Mark Galeotti

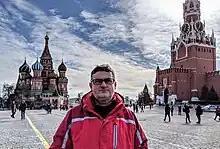
Mark Galeotti in Red Square, Moscow, 2019

Mark Galeotti (born 15 October 1965) is a British historian, lecturer and writer on transnational crime and Russian security affairs and director of the consultancy Mayak Intelligence. He is an honorary professor at the UCL School of Slavonic and East European Studies, a senior associate fellow at the Royal United Services Institute, and an associate fellow in Euro-Atlantic geopolitics at the Council on Geostrategy.